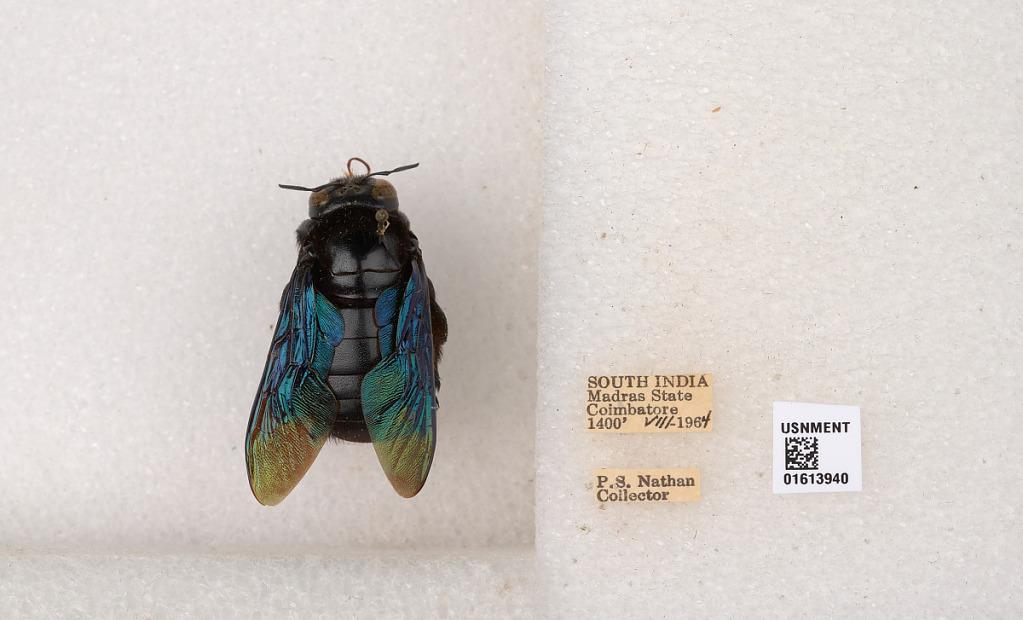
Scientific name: Xylocopa (Mesotrichia) tenuiscapa Westwood
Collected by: P. Nathan
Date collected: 1964-8-1
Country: India
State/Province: Tamil Nadu
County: Coimbatore
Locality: Coimbatore